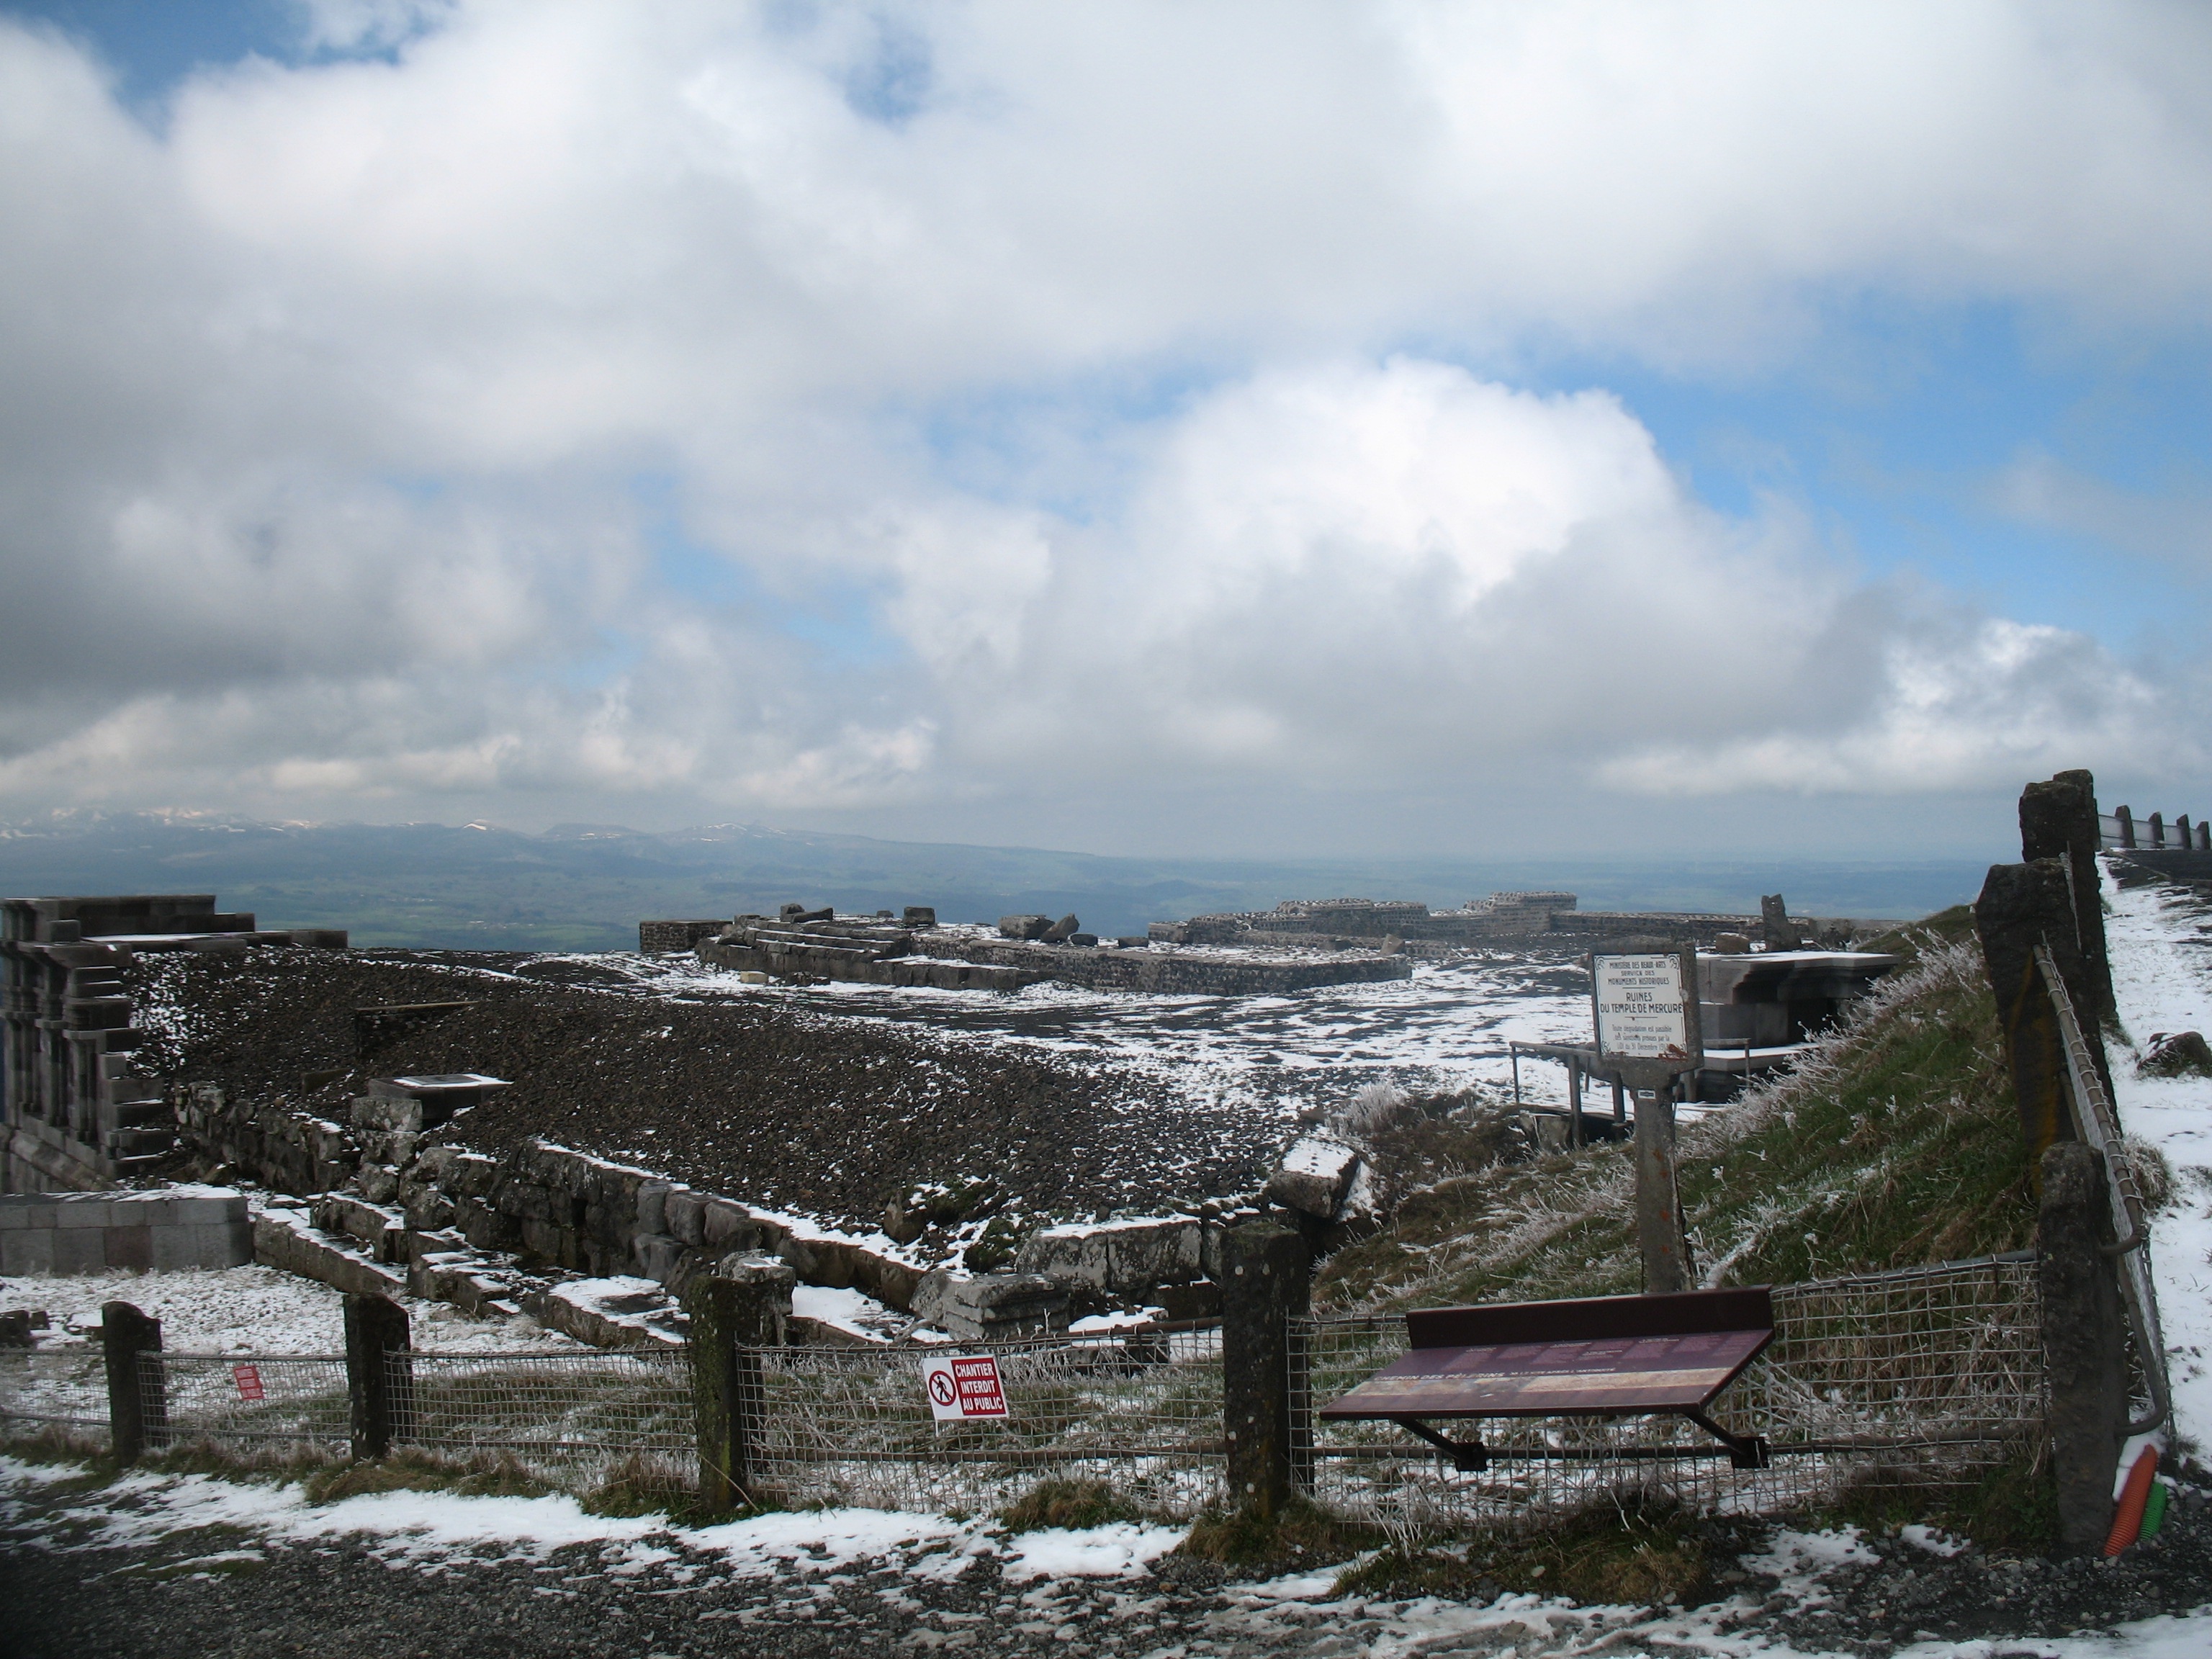
sea, mountain, snow, winter, cloud, sky, town, weather, castle, season, ruins